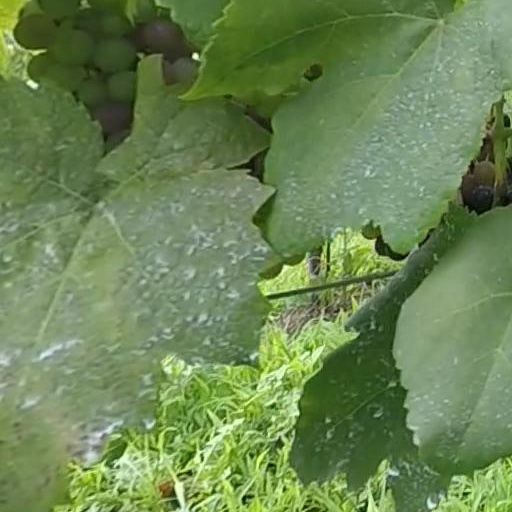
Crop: grape